Babingley

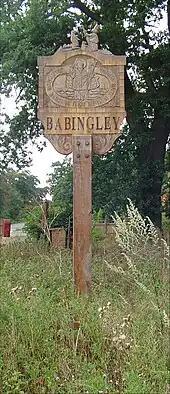
Village sign, showing at top the legend of St Felix and the beaver which he consecrated as a bishop

Babingley is said to be where St Felix of Burgundy, Apostle to the East Angles, landed in Britain in about AD 615. The Wuffingas, the East Anglian royal family, invited Felix to evangelise their kingdom. Babingley is remote from the former royal capital at Rendlesham, but Felix is said to have arrived here via the River Babingley after his ship took shelter from a violent storm. He made his way to Canterbury where Honorius, Archbishop of Canterbury, ordained him as a bishop at the request of King Sigebert of East Anglia in about 630. St Felix made his cathedral on the other side of the kingdom at Dommoc, possibly the modern Walton.